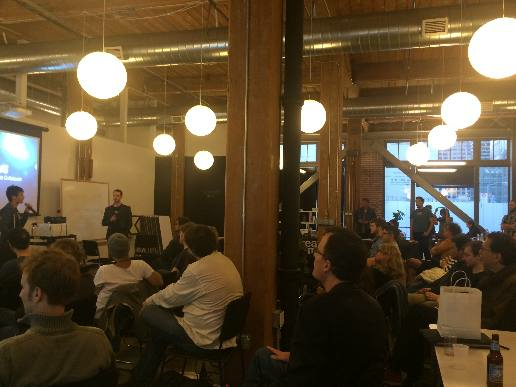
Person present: Yes